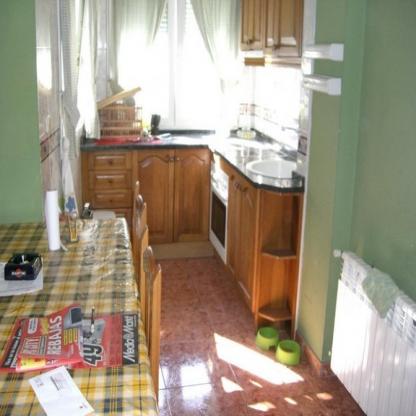
Scene: Indoor